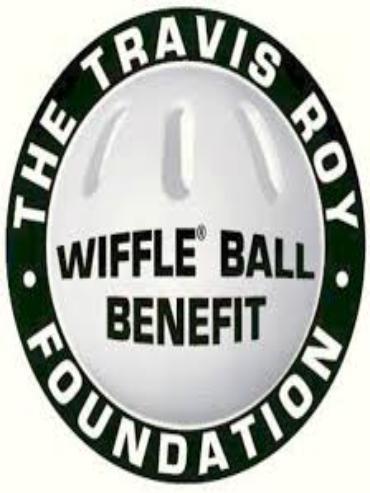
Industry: Sports